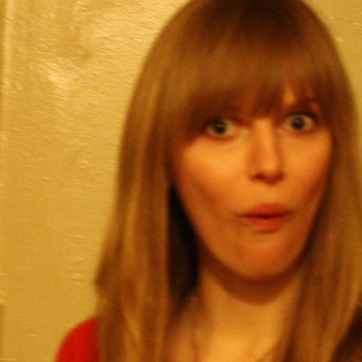
Material: skin